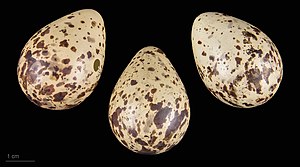
Tinksmed
Tringa glareola
Tinksmeden er en sjælden yngletrækfugl i Danmark, men ret almindelig som trækgæst fra Skandinavien. Den yngler især på heder med småsøer og moser.